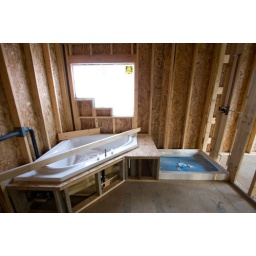
shower door will butt-up against tub edge, giving a nice tiled seat in the shower